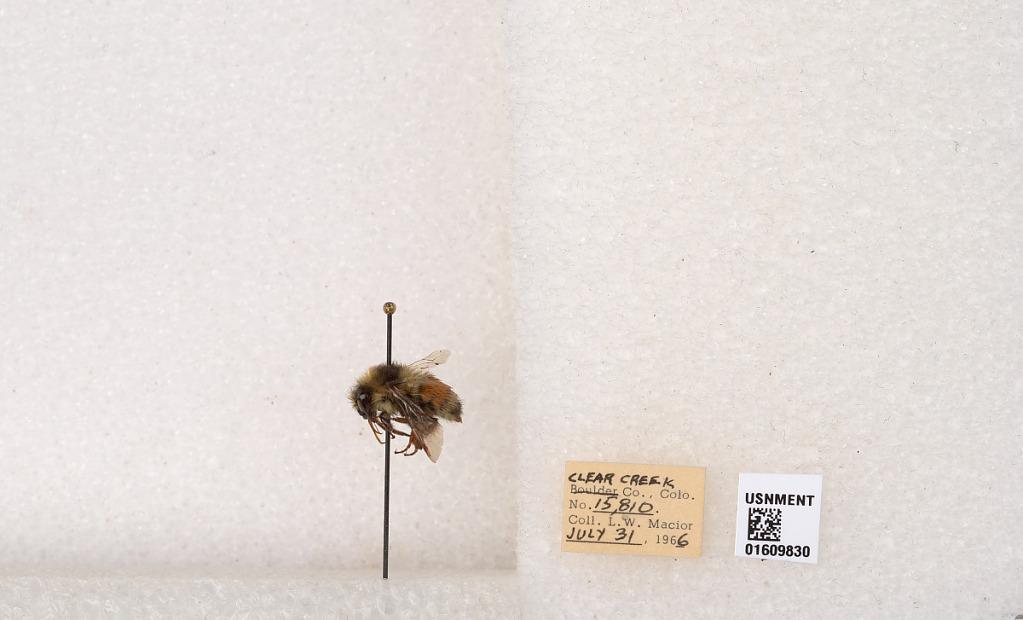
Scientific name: Bombus (Pyrobombus) sylvicola Kirby
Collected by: L. Macior
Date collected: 1966-7-31
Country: United States
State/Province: Colorado
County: Clear Creek
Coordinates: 39.6856, -105.645